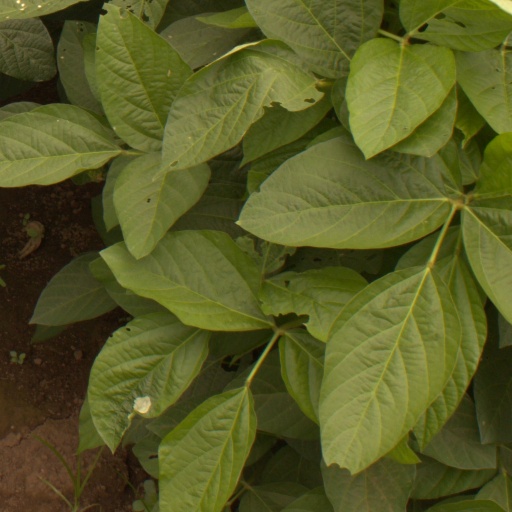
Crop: soybean